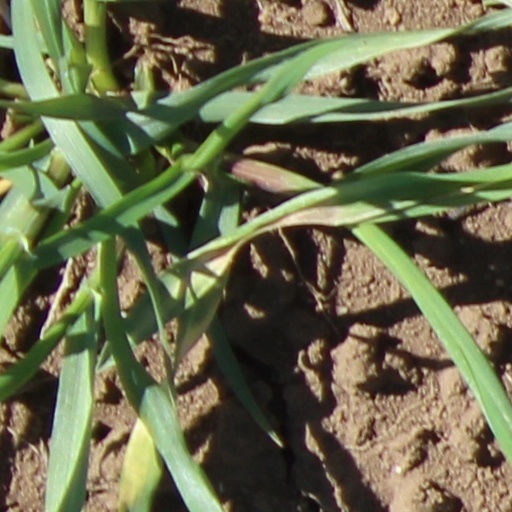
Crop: wheat